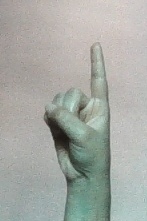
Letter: bb